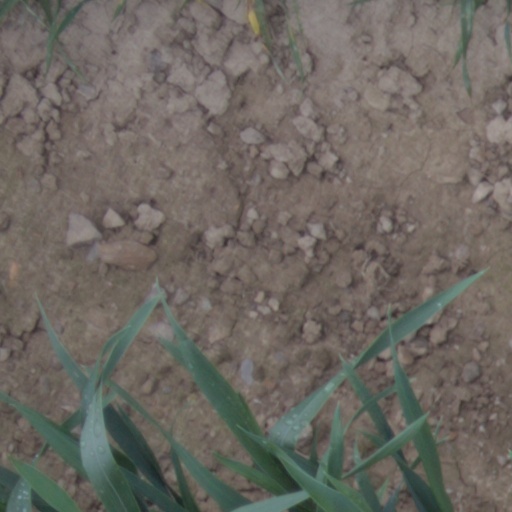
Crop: wheat